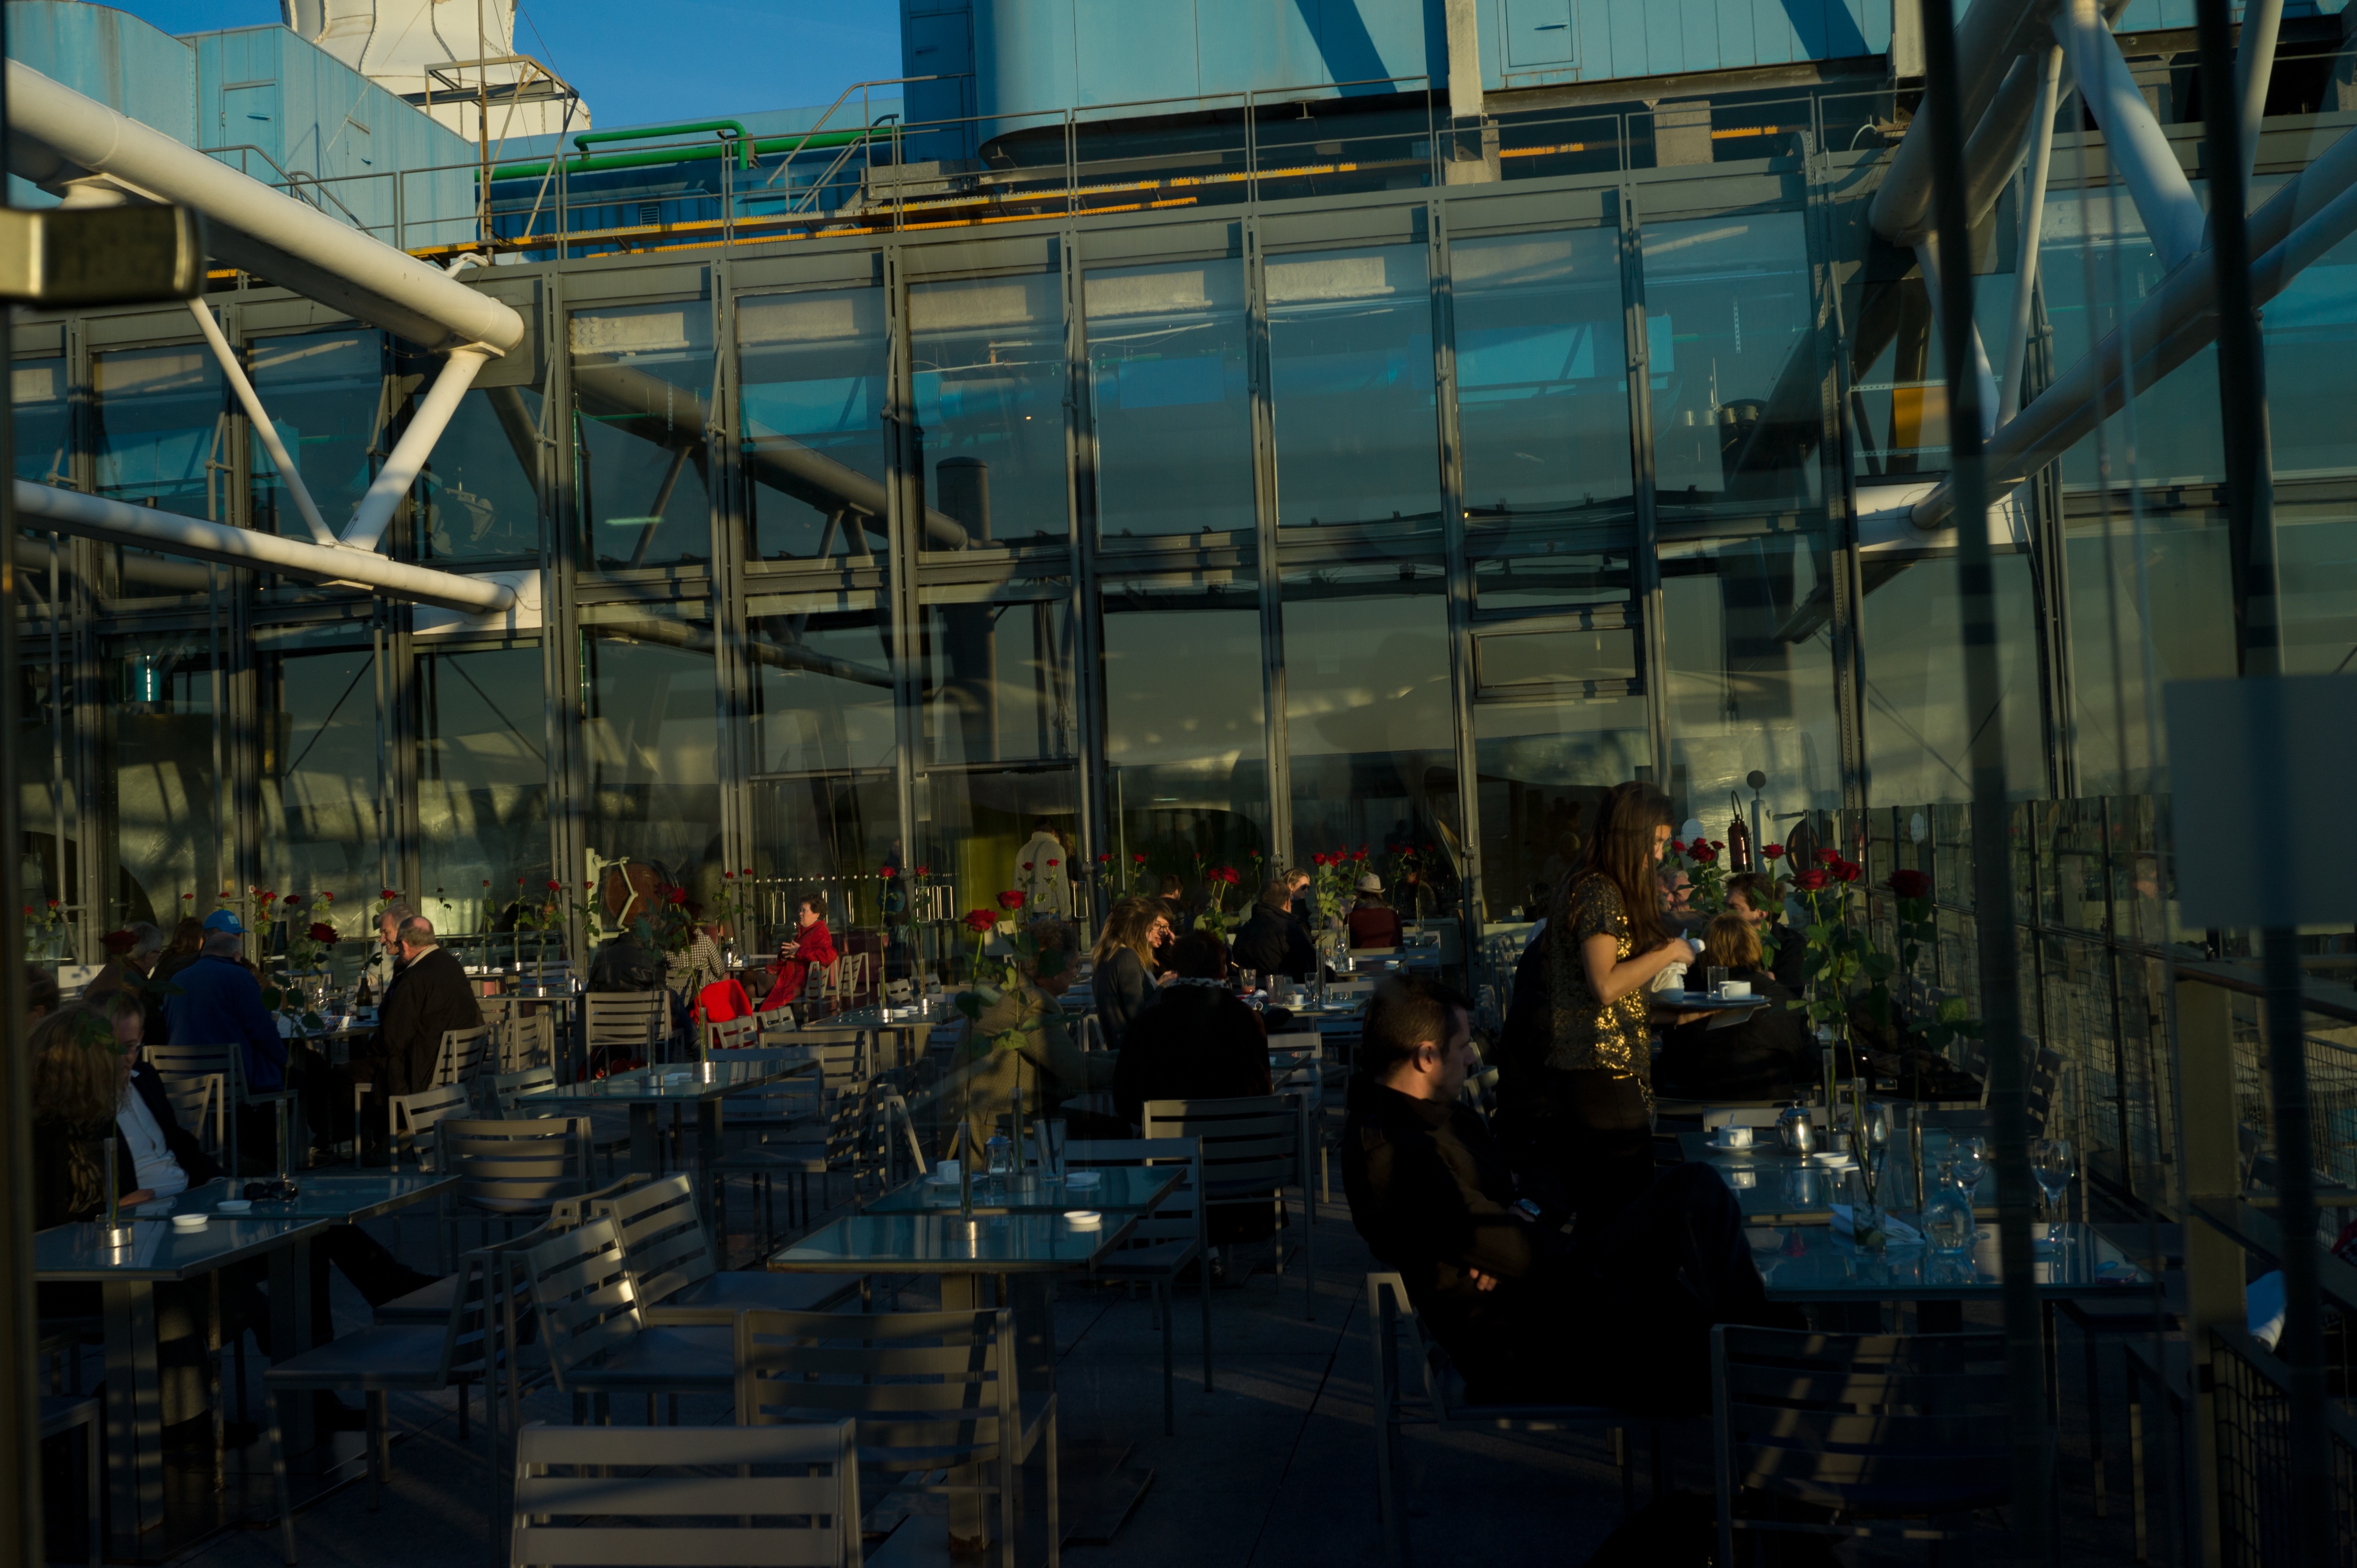
cityscape, infrastructure, metropolis, urban area